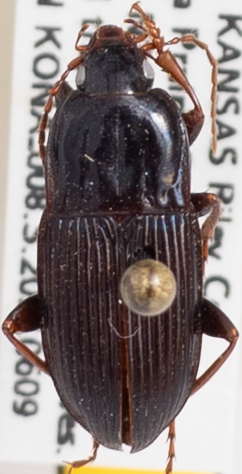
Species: Pterostichus permundus
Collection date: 2021-06-09
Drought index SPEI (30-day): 0.63
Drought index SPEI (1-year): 0.03
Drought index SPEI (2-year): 1.01